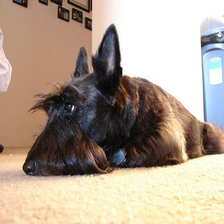
Species: dog
Breed: scottish terrier